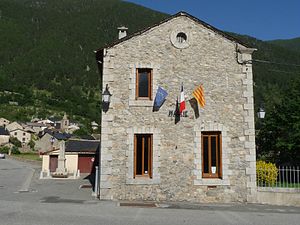
Porta (Pyrénées-Orientales)
Borgmesterkontoret i Porta
Borgmesterkontoret i Porta
Porta er en by og kommune i departementet Pyrénées-Orientales i Sydfrankrig.